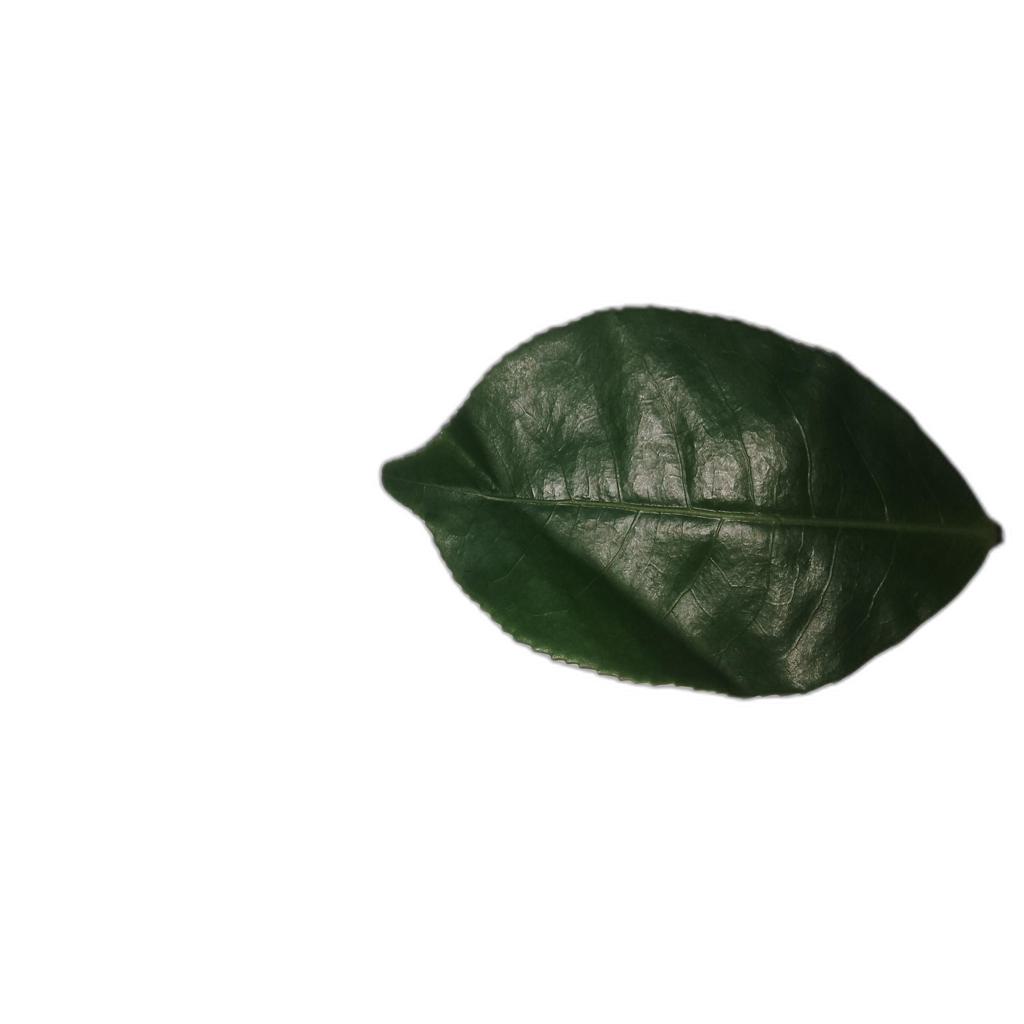
Label: Healthy